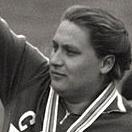
Age: 32